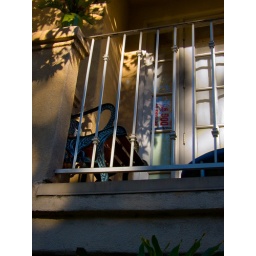
I thought it was funny to see this sign on a porch window over the sidewalk!